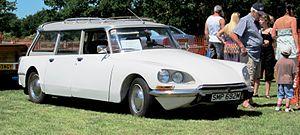
Citroen DS23 Break in Essex. This is how the car (branded in England as the Citroen DS Safari) looked shortly before the model was replaced with the Citroën CX